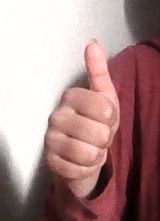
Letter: aleff